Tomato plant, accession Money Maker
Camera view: tilt-top (135 deg); turntable rotation: 180 degrees
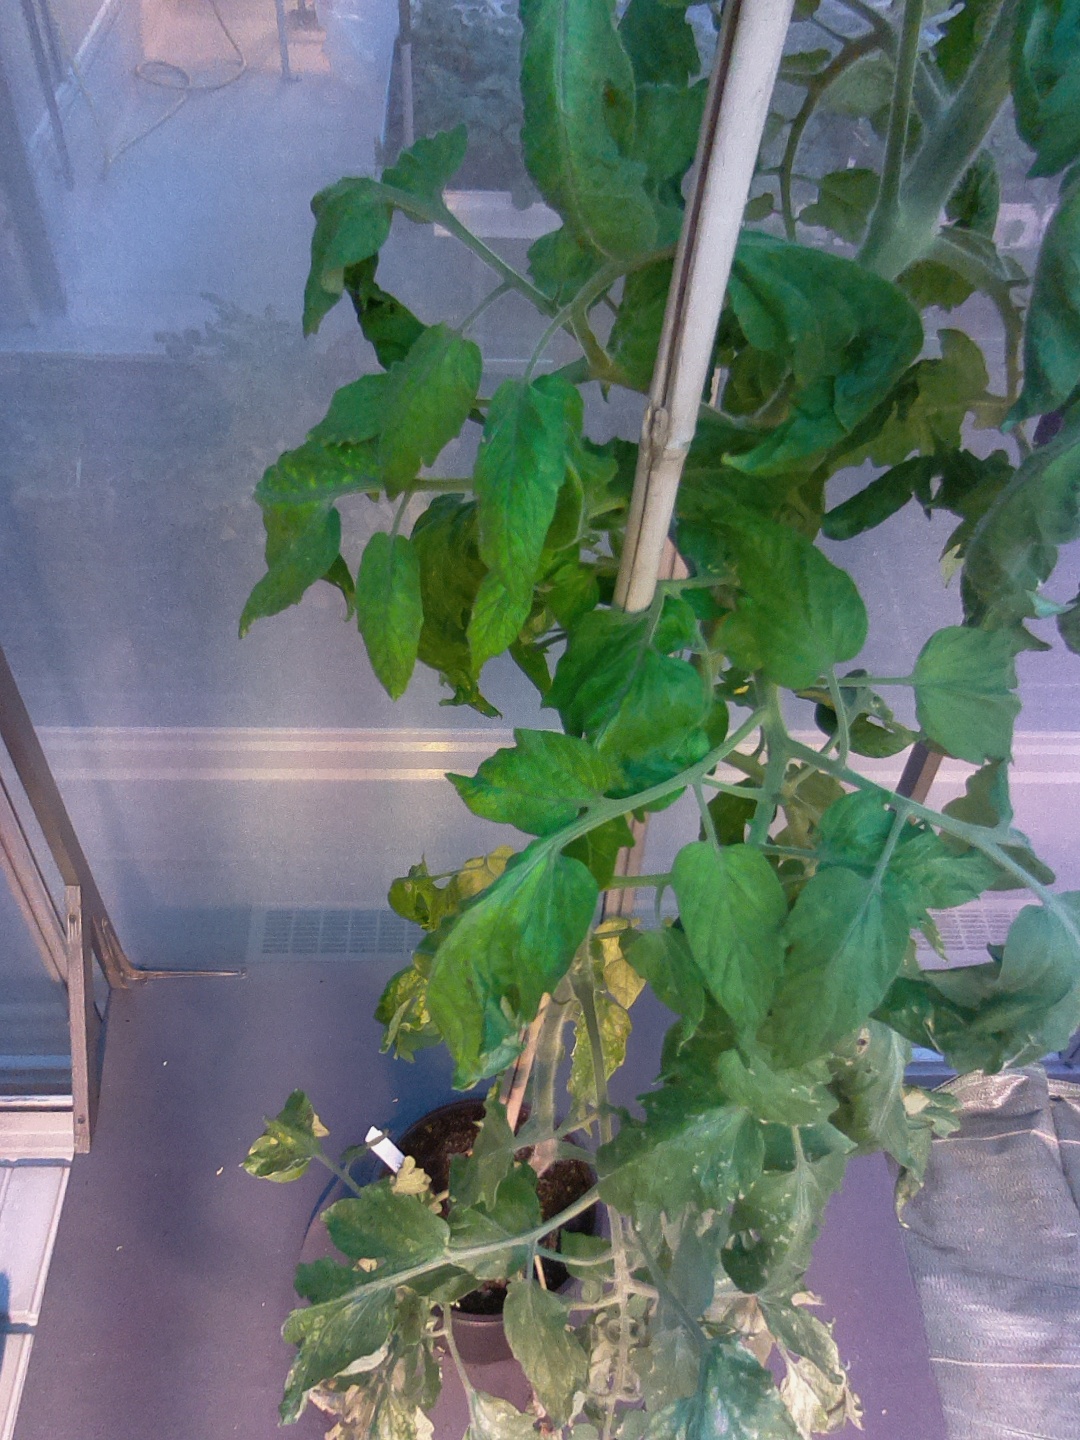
BBCH growth stage 70: Fruits at the main stem or branches visibles